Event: Nepal Earthquake
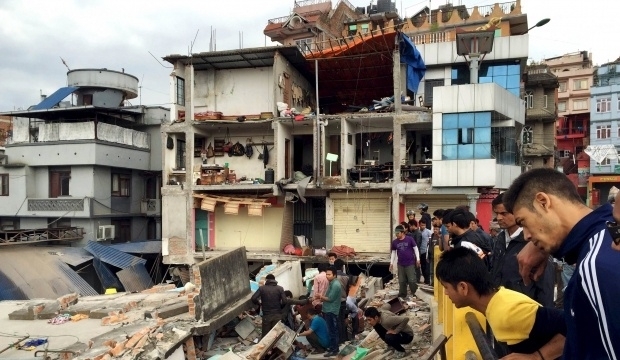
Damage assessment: damage